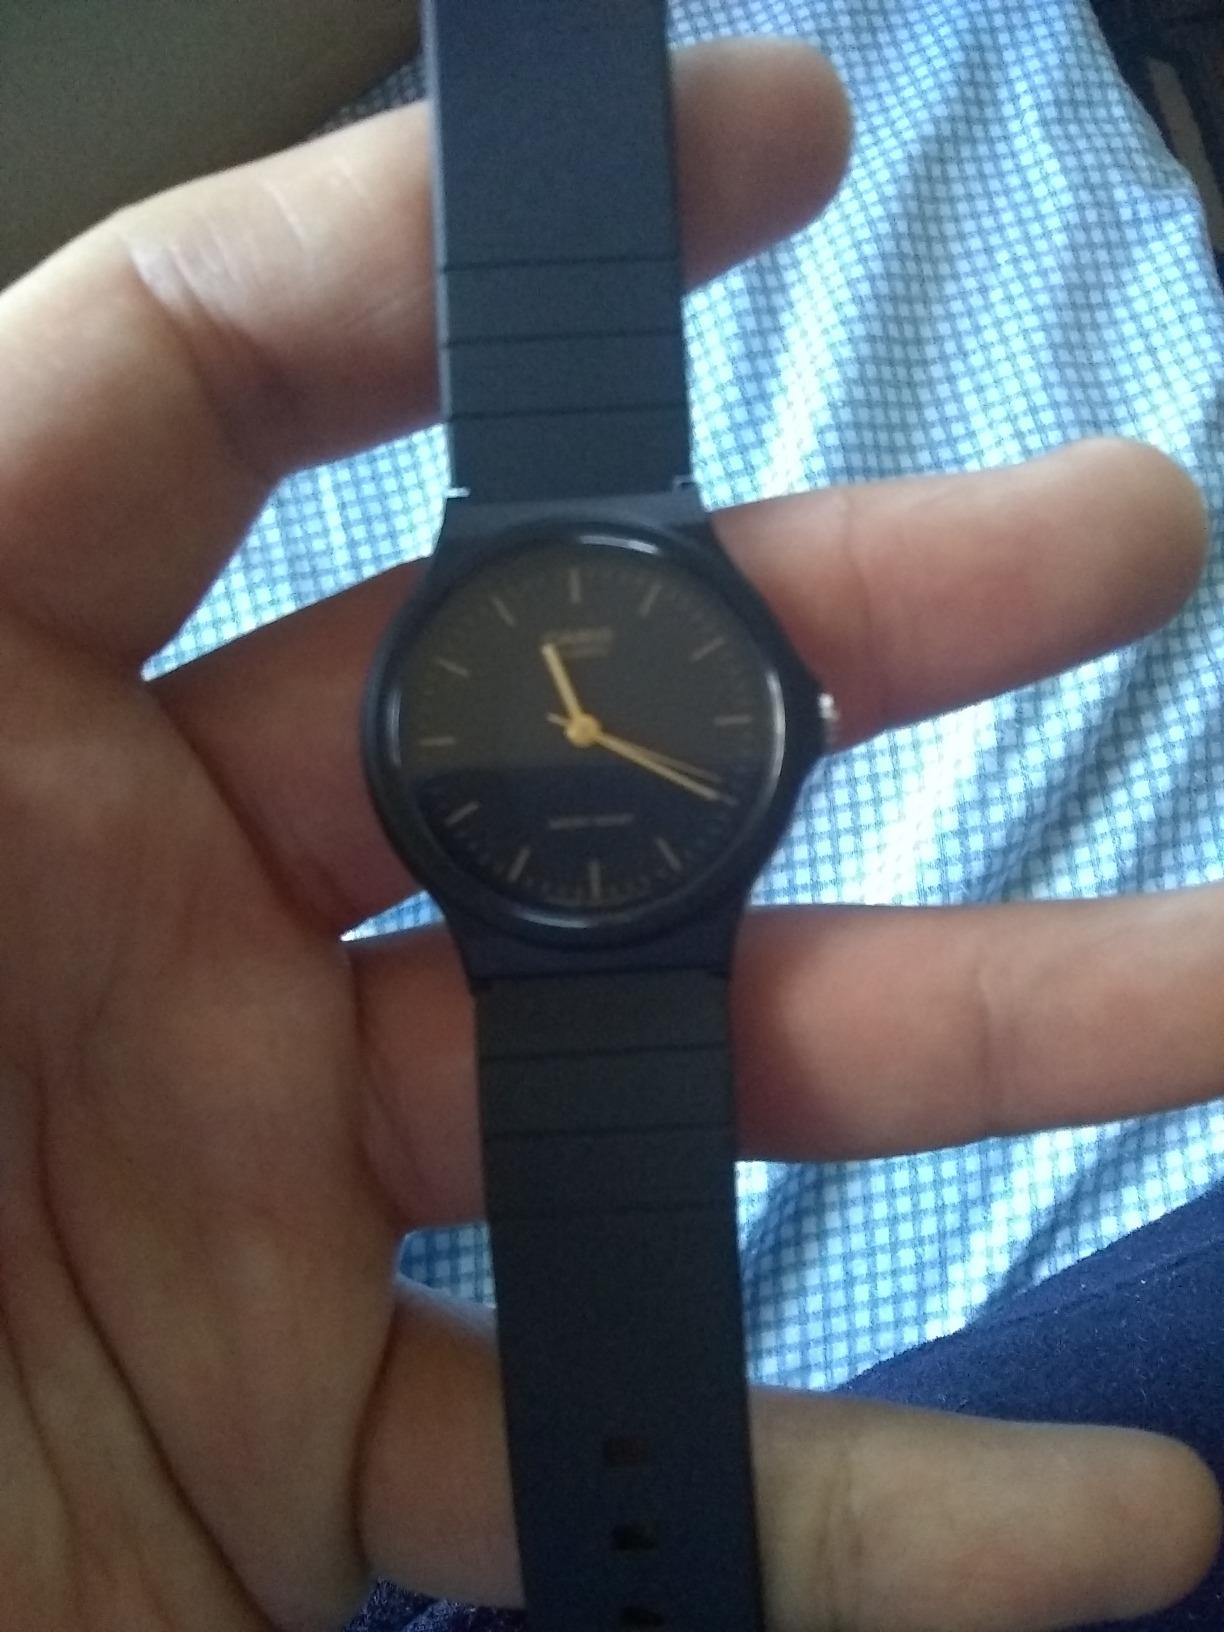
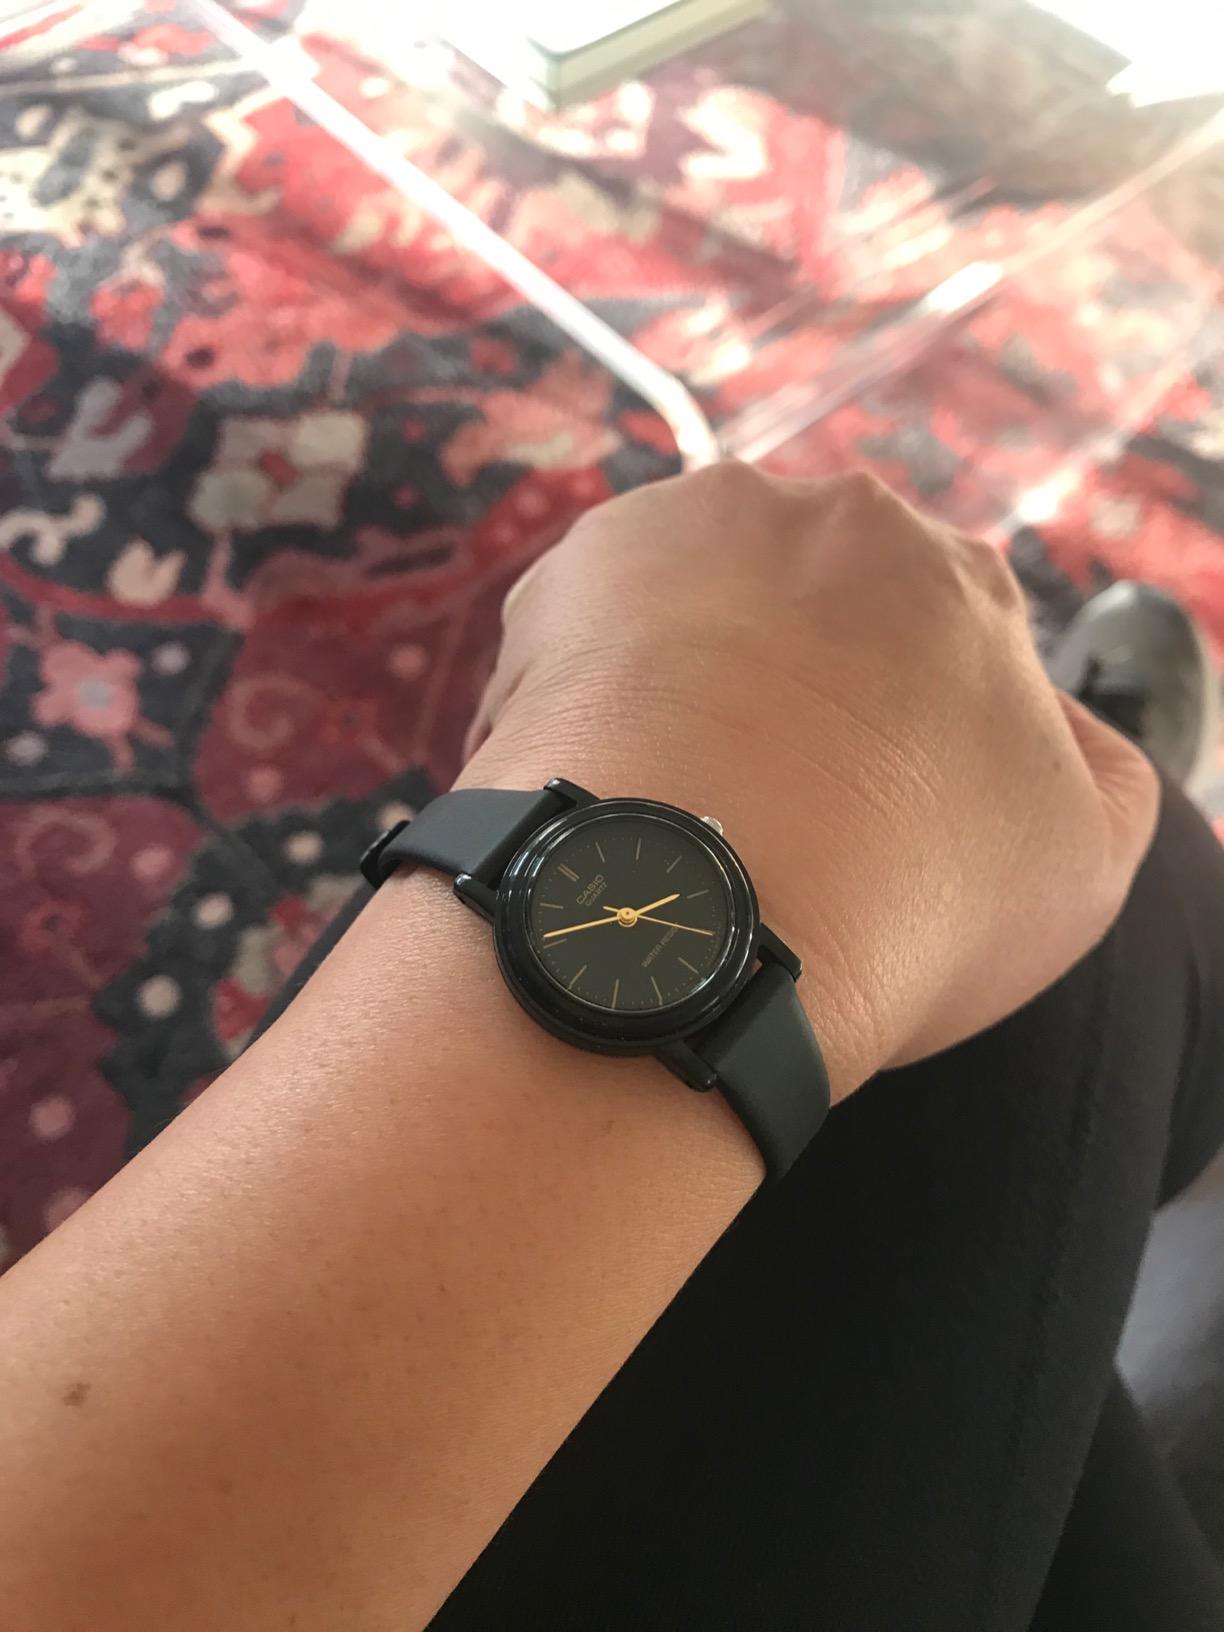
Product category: accessories_watch
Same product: no